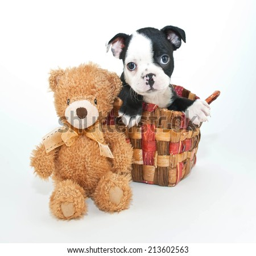
cute little puppy in a basket with a teddy bear on a white background .